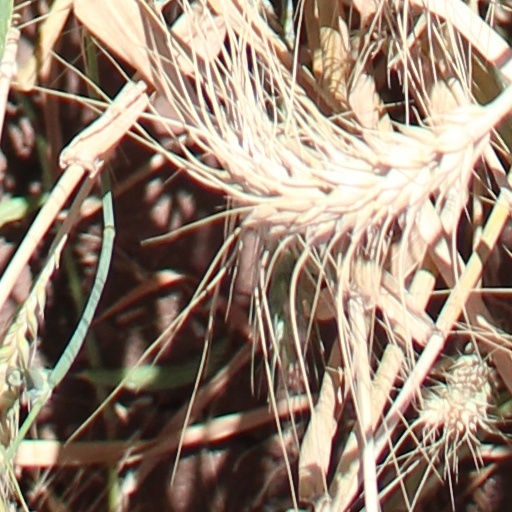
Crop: wheat